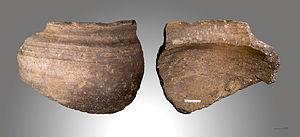
Fragment de céramique Étage
Le terme poterie désigne des vases et récipients à usage essentiellement domestique ou culinaire réalisés en terre cuite poreuse qui peuvent demeurer bruts ou recevoir un revêtement glaçuré.